NGC 4636

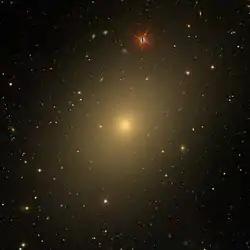
Elliptical galaxy NGC 4636 imaged by SDSS

NGC 4636 is an elliptical galaxy located in the constellation Virgo. It is a member of the NGC 4753 Group of galaxies, which is a member of the Virgo II Groups, a series of galaxies and galaxy clusters strung out from the southern edge of the Virgo Supercluster. It is located at a distance of about 55 million light years from Earth, which, given its apparent dimensions, means that NGC 4636 is about 105,000 light years across.